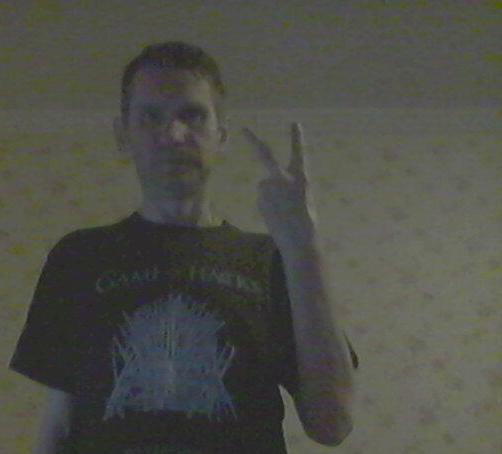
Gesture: peace_inverted